The Trojan Women

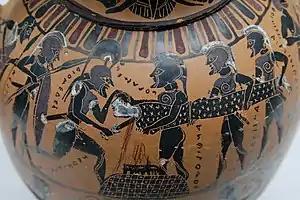
Sacrifice of Polyxena by the Greeks on an Attic black-figure Tyrrhenian amphora

Cassandra, who can see the future, is morbidly delighted by this news: she sees that when they arrive in Argos, her new master's embittered wife Clytemnestra will kill both her and her new master. She sings a wedding song for herself and Agamemnon that describes their bloody deaths. However, Cassandra is also cursed so that her visions of the future are never believed, and she is carried off.